Al-Abbas ibn al-Walid

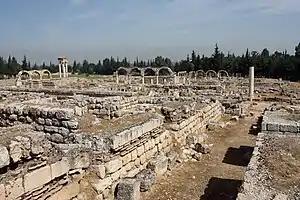
Ruins of the Umayyad palace of Anjar

While the establishment of the ("city") of Anjar (originally "Ayn al-Jarr") in the Beqaa Valley is normally attributed to al-Walid I, other sources, including the Byzantine chronicler Theophanes the Confessor and contemporary historian Jere L. Bacharach, credit Abbas for the city's founding in the fall of 714. Greek labourers from Asia Minor, who were likely captured by Abbas during his previous campaigns against the Byzantines, were utilized, in addition to Nestorian quarry workers and Coptic artisans. Bacharach states that construction halted during the winter and resumed in the spring of 715. A Friday mosque and an official residence were built in Anjar. Its proximity to the ancient city of Baalbek made Anjar suitable to become an alternative administrative centre for the strategic Beqaa area, but following the death of al-Walid I in late 715 and Abbas' consequent falling out of favour with the new caliphs, Abbas' patronage of the city ended and further construction came to a permanent halt thereafter.